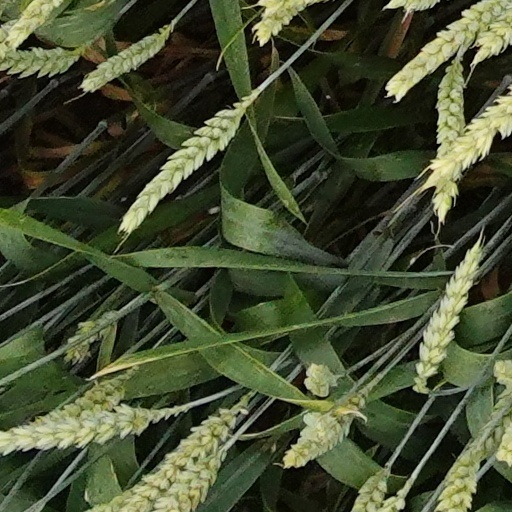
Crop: wheat